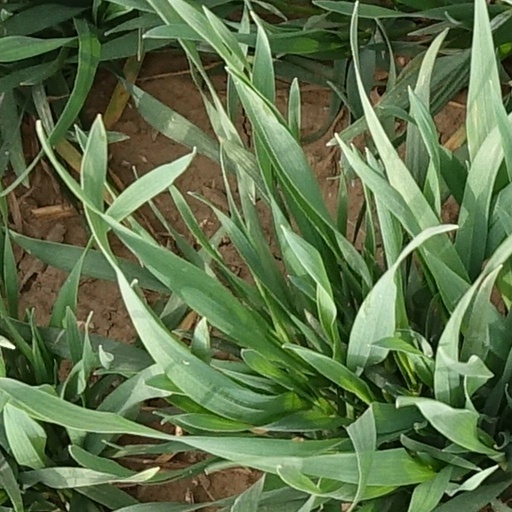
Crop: wheat